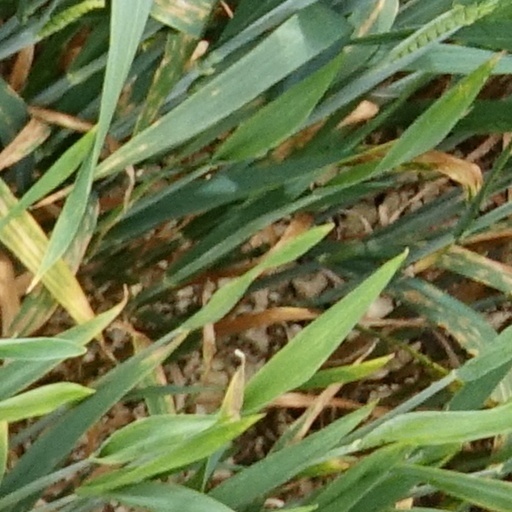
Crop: wheat